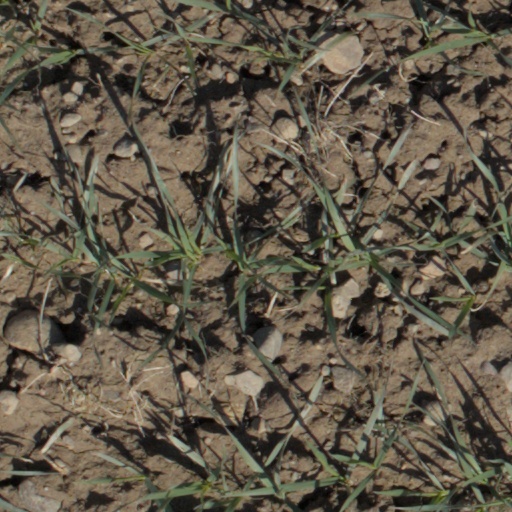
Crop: wheat